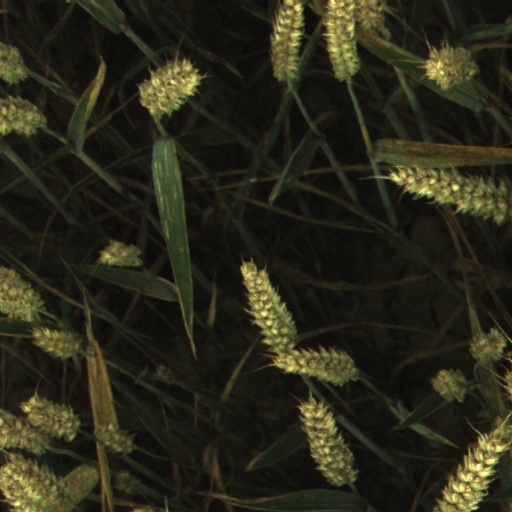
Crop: wheat